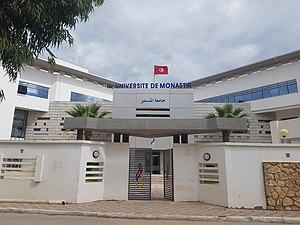
Entréé université de Monastir
L'université de Monastir ou UM est une université tunisienne pluridisciplinaire basée à Monastir, avec sa propre autonomie financière et administrative, fondée en 2004 suite à la réforme du système éducatif universitaire.